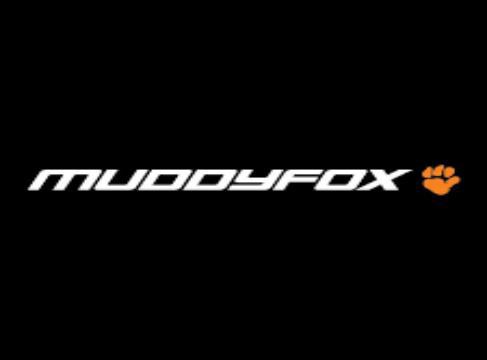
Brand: muddy fox
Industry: Transportation